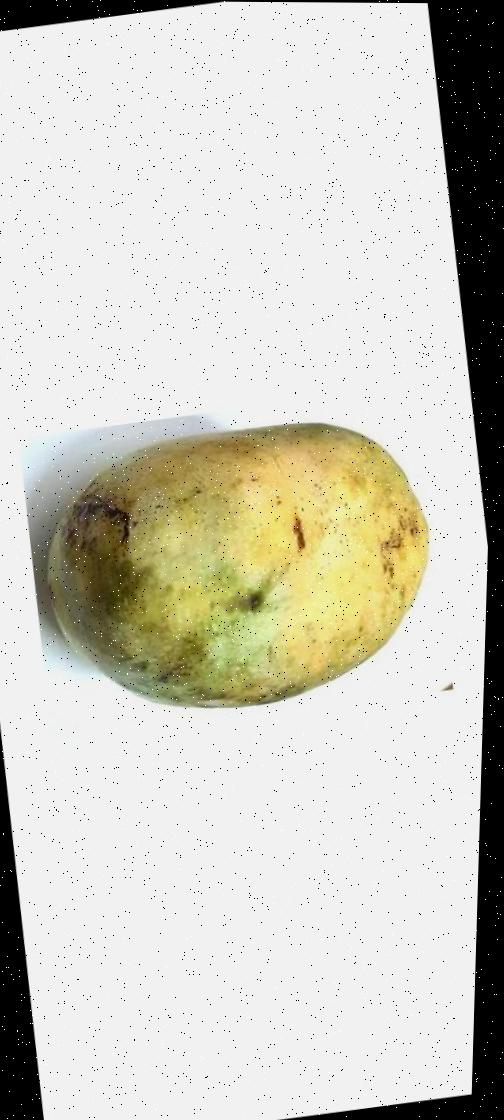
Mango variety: Fazli Classic